Richard Montgomery

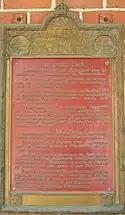
Historic plaque Fort-Saint-Jean 1926

He is the namesake of the SS Richard Montgomery, a WWII Liberty ship which sank in the estuary of the River Thames in August, 1944. Much of her cargo of munitions is still on board the wreck.